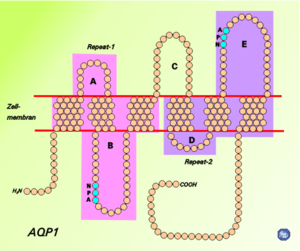
Aquaporin
Skematisk diagram af 2D-strukturen af monomeren af aquaporin-1
Aquaporiner er selektive membranproteiner, der danner porer i cellemembranen, som tillader passage af vand ind og ud af cellen og samtidig hindrer passage af ioner og andre opløste molekyler. Derfor kaldes aquaporiner også vand-kanaler. Passagen af vand gennem aquaporiner er en passiv proces.